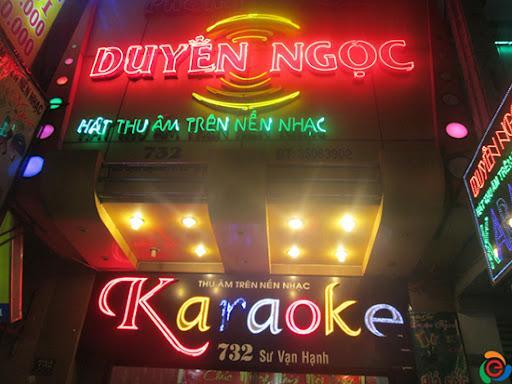
đây là hình ảnh bên ngoài của một quán karaoke